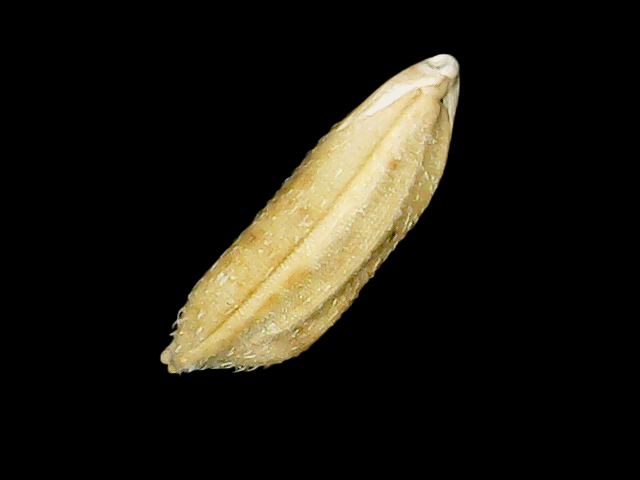
Rice variety: Bd51